Old Trafford

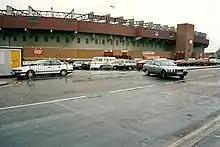
Outside Old Trafford, 1992

The club's resurgence in success and increase in popularity in the early 1990s ensured that further development would have to occur. In 1995, the 30-year-old North Stand was demolished and work quickly began on a new stand, to be ready in time for Old Trafford to host three group games, a quarter-final and a semi-final at Euro 96. The club purchased the Trafford Park trading estate, a site on the other site of United Road, for £9.2 million in March 1995. Construction began in June 1995 and was completed by May 1996, with the first two of the three phases of the stand opening during the season. Designed by Atherden Fuller, with Hilstone Laurie as project and construction managers and Campbell Reith Hill as structural engineers, the new three-tiered stand cost a total of £18.65 million to build and had a capacity of about 25,500, raising the capacity of the entire ground to more than 55,000. The cantilever roof would also be the largest in Europe, measuring from the back wall to the front edge. Further success over the next few years guaranteed yet more development. First, a second tier was added to the East Stand. Opened in January 2000, the stadium's capacity was temporarily increased to about 61,000 until the opening of the West Stand's second tier, which added yet another 7,000 seats, bringing the capacity to 68,217. It was now not only the biggest club stadium in England but the biggest in all of the United Kingdom. Old Trafford hosted its first major European final three years later, playing host to the 2003 UEFA Champions League Final between Milan and Juventus.